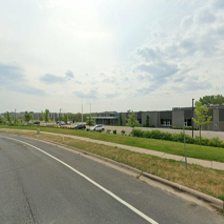
Label: streetView